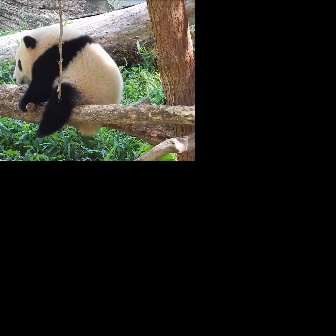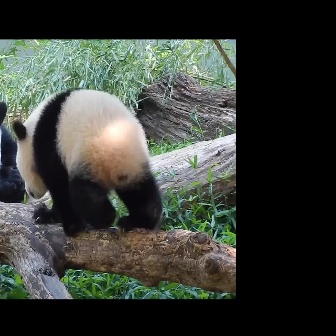
  Please identify the target specified by the bounding box [12,25,123,136] in the first image and locate it in the second image. Return the coordinates in [x_min,y_min,x_max,y_max] format.
Answer: [12,87,162,237]